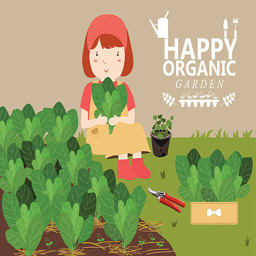
pretty girl harvest the vegetables in garden .